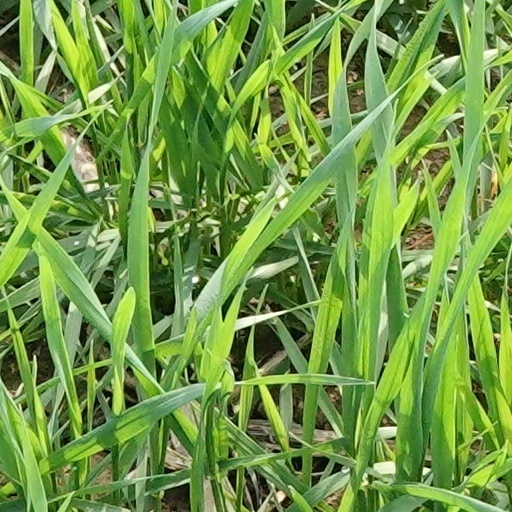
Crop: wheat